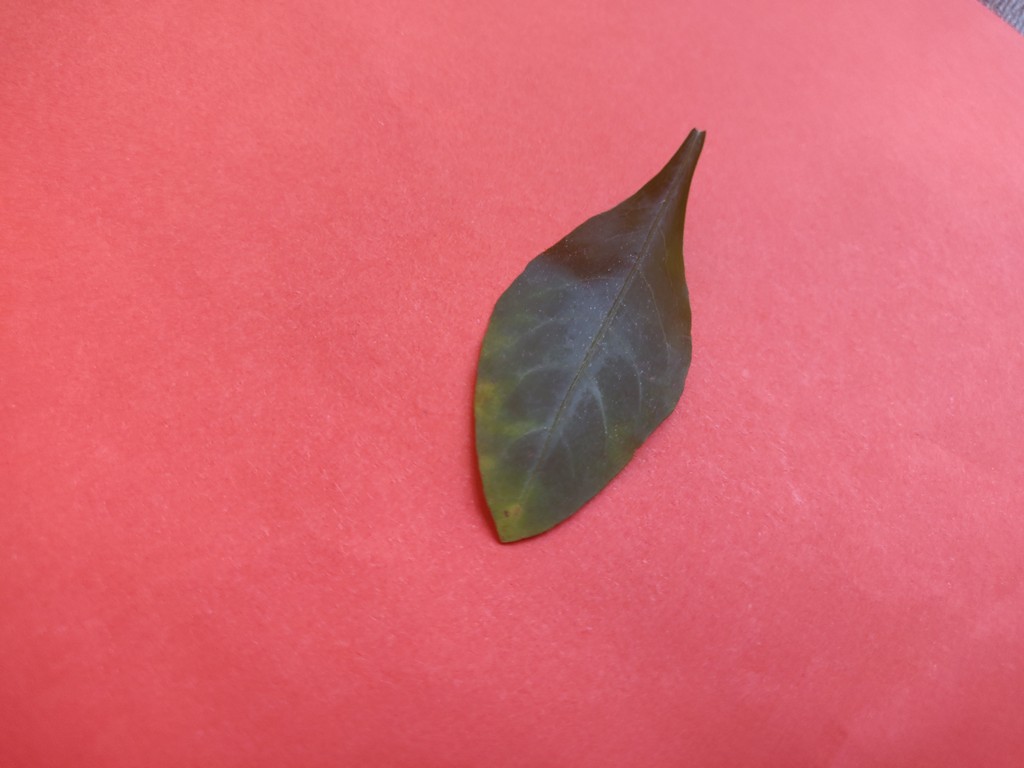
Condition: Unhealthy
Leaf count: single
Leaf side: front